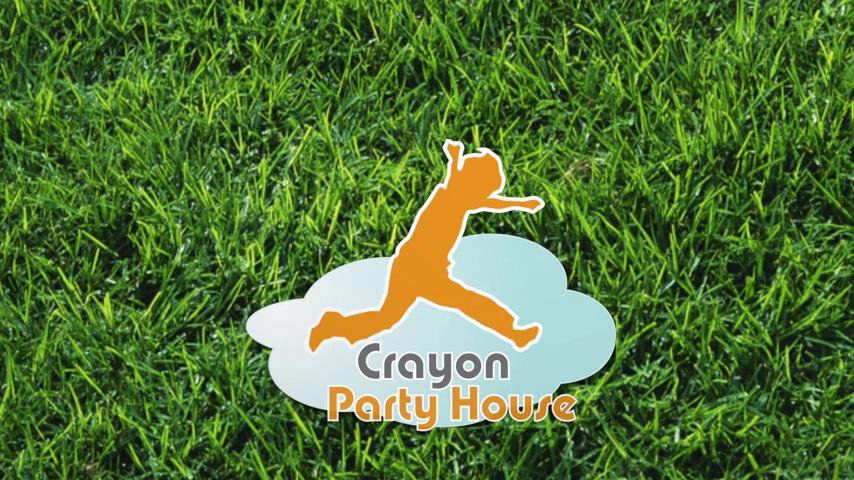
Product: JumpOrange Duralite Safari Party House Bounce House Backyard Party Moonwalk Size 13'x13'
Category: Toys & Games | Sports & Outdoor Play | Inflatable Bouncers
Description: Extra Large Jumping Area.
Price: $933.49
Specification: ProductDimensions:14x14x13inches|ItemWeight:58pounds|ShippingWeight:150pounds(Viewshippingratesandpolicies)|ASIN:B00H2BTRC2|Itemmodelnumber:JOH-Safari13|Manufacturerrecommendedage:5-15years